Hillman 14

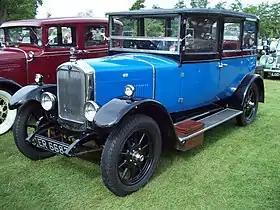
6-light coachbuilt saloon registered November 1926

The Hillman Fourteen is a medium-sized 4-cylinder car announced by Hillman's managing director Spencer Wilks, a son-in-law of William Hillman, at the end of September 1925. This new Fourteen substantially increased Hillman's market share and remained on sale into 1931. During this time it was the main product of the company.